Feudal barony of Okehampton

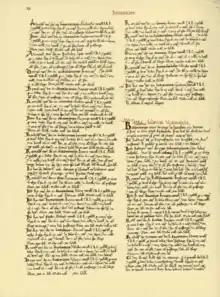
First folio of listing of Devonshire manors held by Baldwin the Sheriff, forming the feudal barony of Okehampton, Domesday Book, 1086.

The first holder of the feudal barony of Okehampton was Baldwin FitzGilbert (dead by Jan 1091) called in the Latin Domesday Book of 1086 "Baldvinus Vicecomes", "Baldwin the Viscount" (of Devon), an office which equated to the earlier Saxon office of Sheriff of Devon. As younger son of Gilbert, Count of Brionne, he was cousin of William the Conqueror. His fiefdom listed in Domesday Book comprised 176 land-holdings, mostly manors, but 2 of which, listed first, comprised groups of houses in Barnstaple and Exeter. The third holding listed for his fiefdom is Okehampton: "Ipse Balduin ten(et) de rege Ochementone, ibi sedet castellum" ("Baldwin himself (i.e. in demesne) holds Okehampton from the king, there sits his castle"). The nature of the feudal land tenure for feudal barons was "per baroniam", that is to say they were bound to serve the king as one of his barons, which involved onerous duties not only of attending parliaments to advise the king but also of providing knights and soldiers for military service to the royal army for specified periods each year. The baron himself was frequently present in battle.